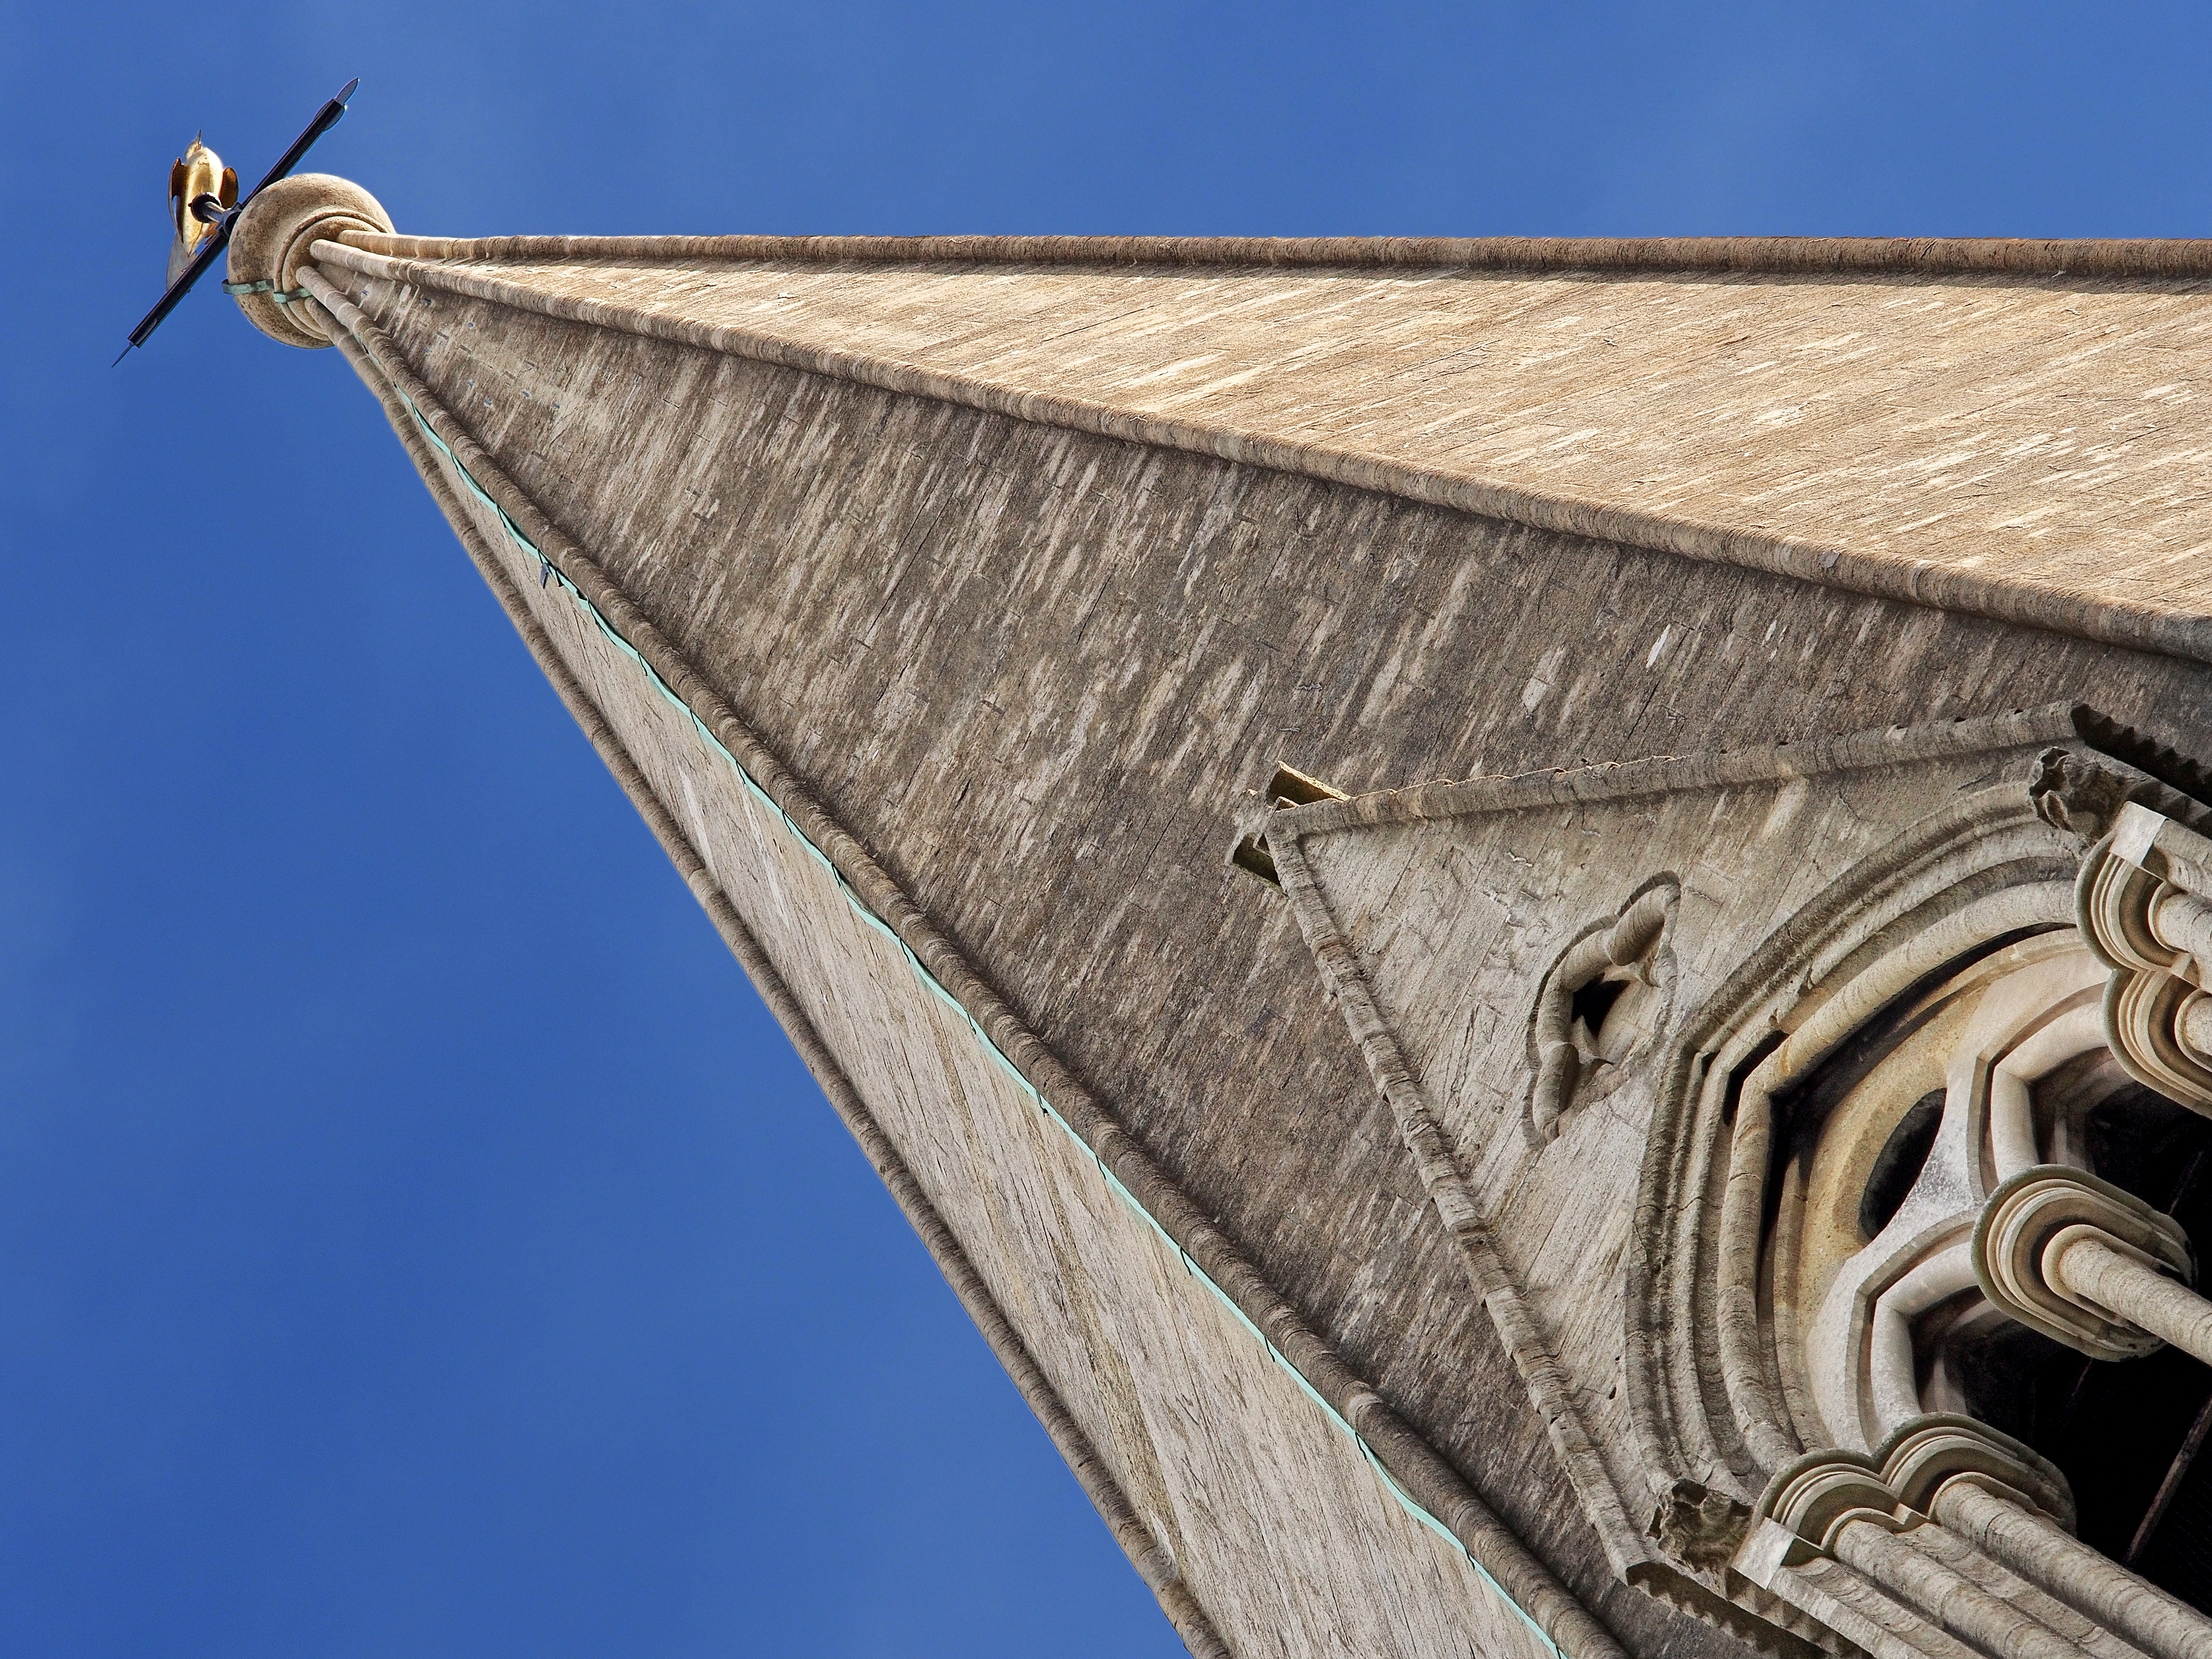
sharp, wing, architecture, structure, wood, boat, roof, building, stone, high, vehicle, tower, mast, weather, religion, landmark, church, cross, point, christian, gothic, religious, spire, faith, tall, christianity, worship, anglican, sacred, watercraft, vane, belief, caravel